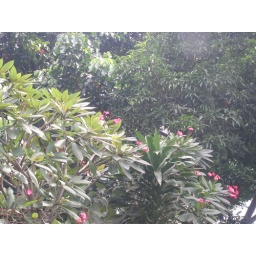
The red flower tree in St. Scholastica College.